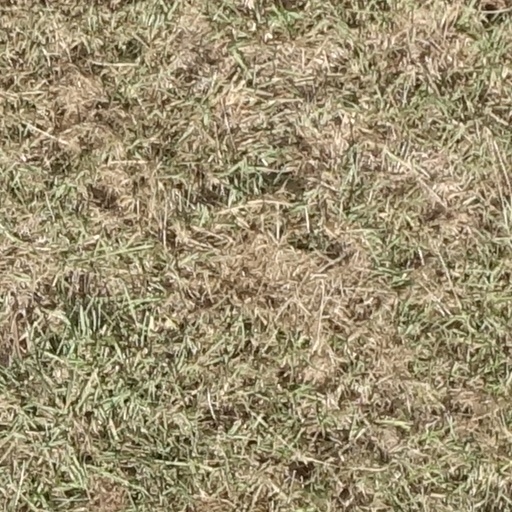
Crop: sorghum